Rattus

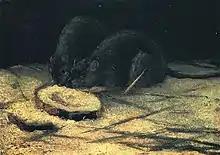
"Two Rats" by Vincent van Gogh (1884)

Rattus is a genus of muroid rodents, all typically called rats. However, the term rat can also be applied to rodent species outside of this genus.